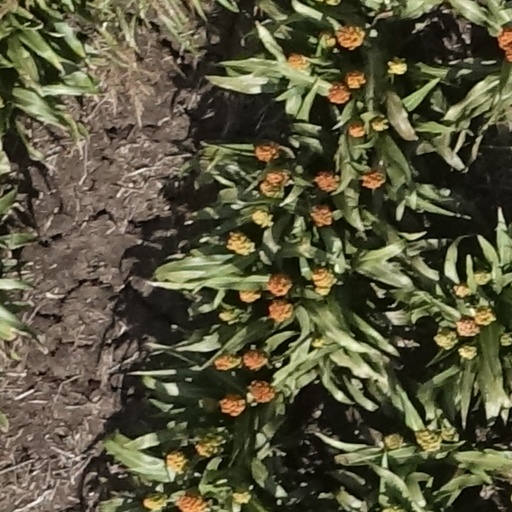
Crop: sorghum